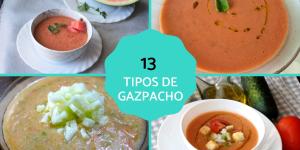
tipos de gazpacho